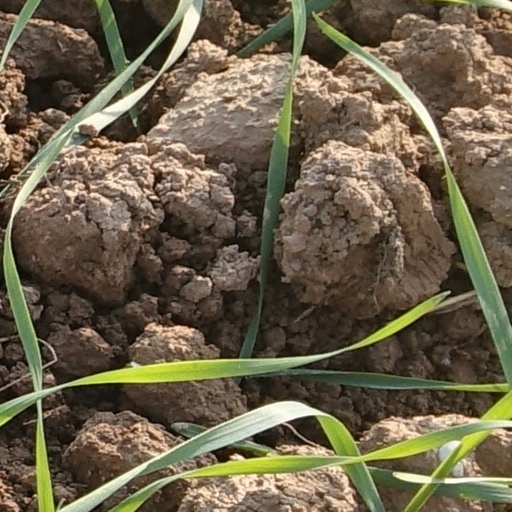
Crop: wheat